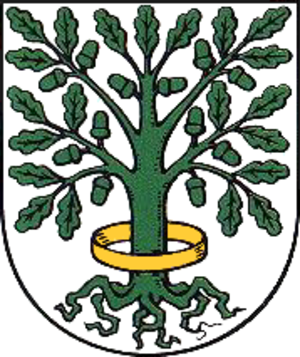
Dingelstädt est une ville allemande située dans l'arrondissement d'Eichsfeld en Thuringe.